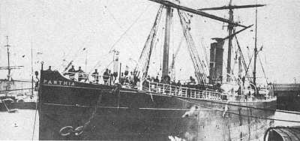
Le Parthia est un paquebot transatlantique britannique mis en service par la Cunard Line en 1870. C'est l'un des paquebots ayant eu la plus longue carrière : après quatorze années de service pour la Cunard, il est vendu à la société John Elder & Co. qui le transfère aussitôt à la Guion Line. En 1892, le navire est renommé Victoria. À partir de 1898, il sert plusieurs entreprises américaines avant de rejoindre l'Alaska Steamship Company qui l'utilise entre l'Alaska et la Californie comme navire côtier.